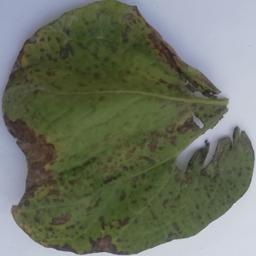
Etiqueta: Tizon_Temprano